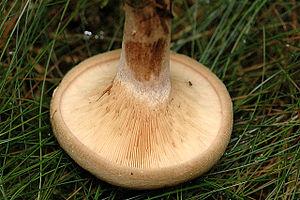
Paxillus involutus, en français le Paxille enroulé, est une espèce de champignons basidiomycètes du genre Paxillus dans la famille des Paxillaceae. Il est largement distribué dans l'hémisphère nord.
Chez les champignons basidiomycètes, la marge désigne le bord du chapeau.